Grace Raymond Hebard

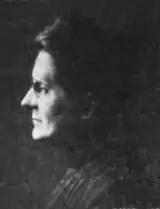
Grace Raymond Hebard, 1921

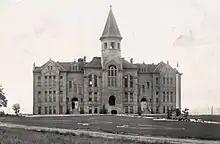
The University of Wyoming in 1908, some 17 years after Hebard's arrival, remained an isolated campus adjoining the prairie on the eastern edge of Laramie.

Grace Raymond Hebard (July 2, 1861 – October 1936) was an American historian, suffragist, scholar, writer, political economist, and noted University of Wyoming educator. Hebard's standing as a historian in part rose from her years trekking Wyoming's high plains and mountains seeking first-hand accounts of Wyoming's early pioneers. Today, her books on Wyoming history are sometimes challenged due to her romanticization of the Old West, spurring questions regarding accuracy of her research findings. In particular, her conclusion after decades of field research that Sacajawea (participant in the Lewis and Clark Expedition) was buried in Wyoming's Wind River Indian Reservation is questioned.